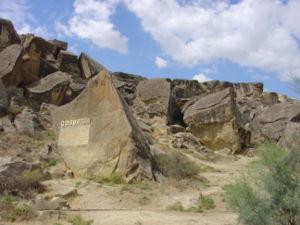
Voici une liste des musées de Bakou, la capitale de l’Azerbaïdjan.